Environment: real
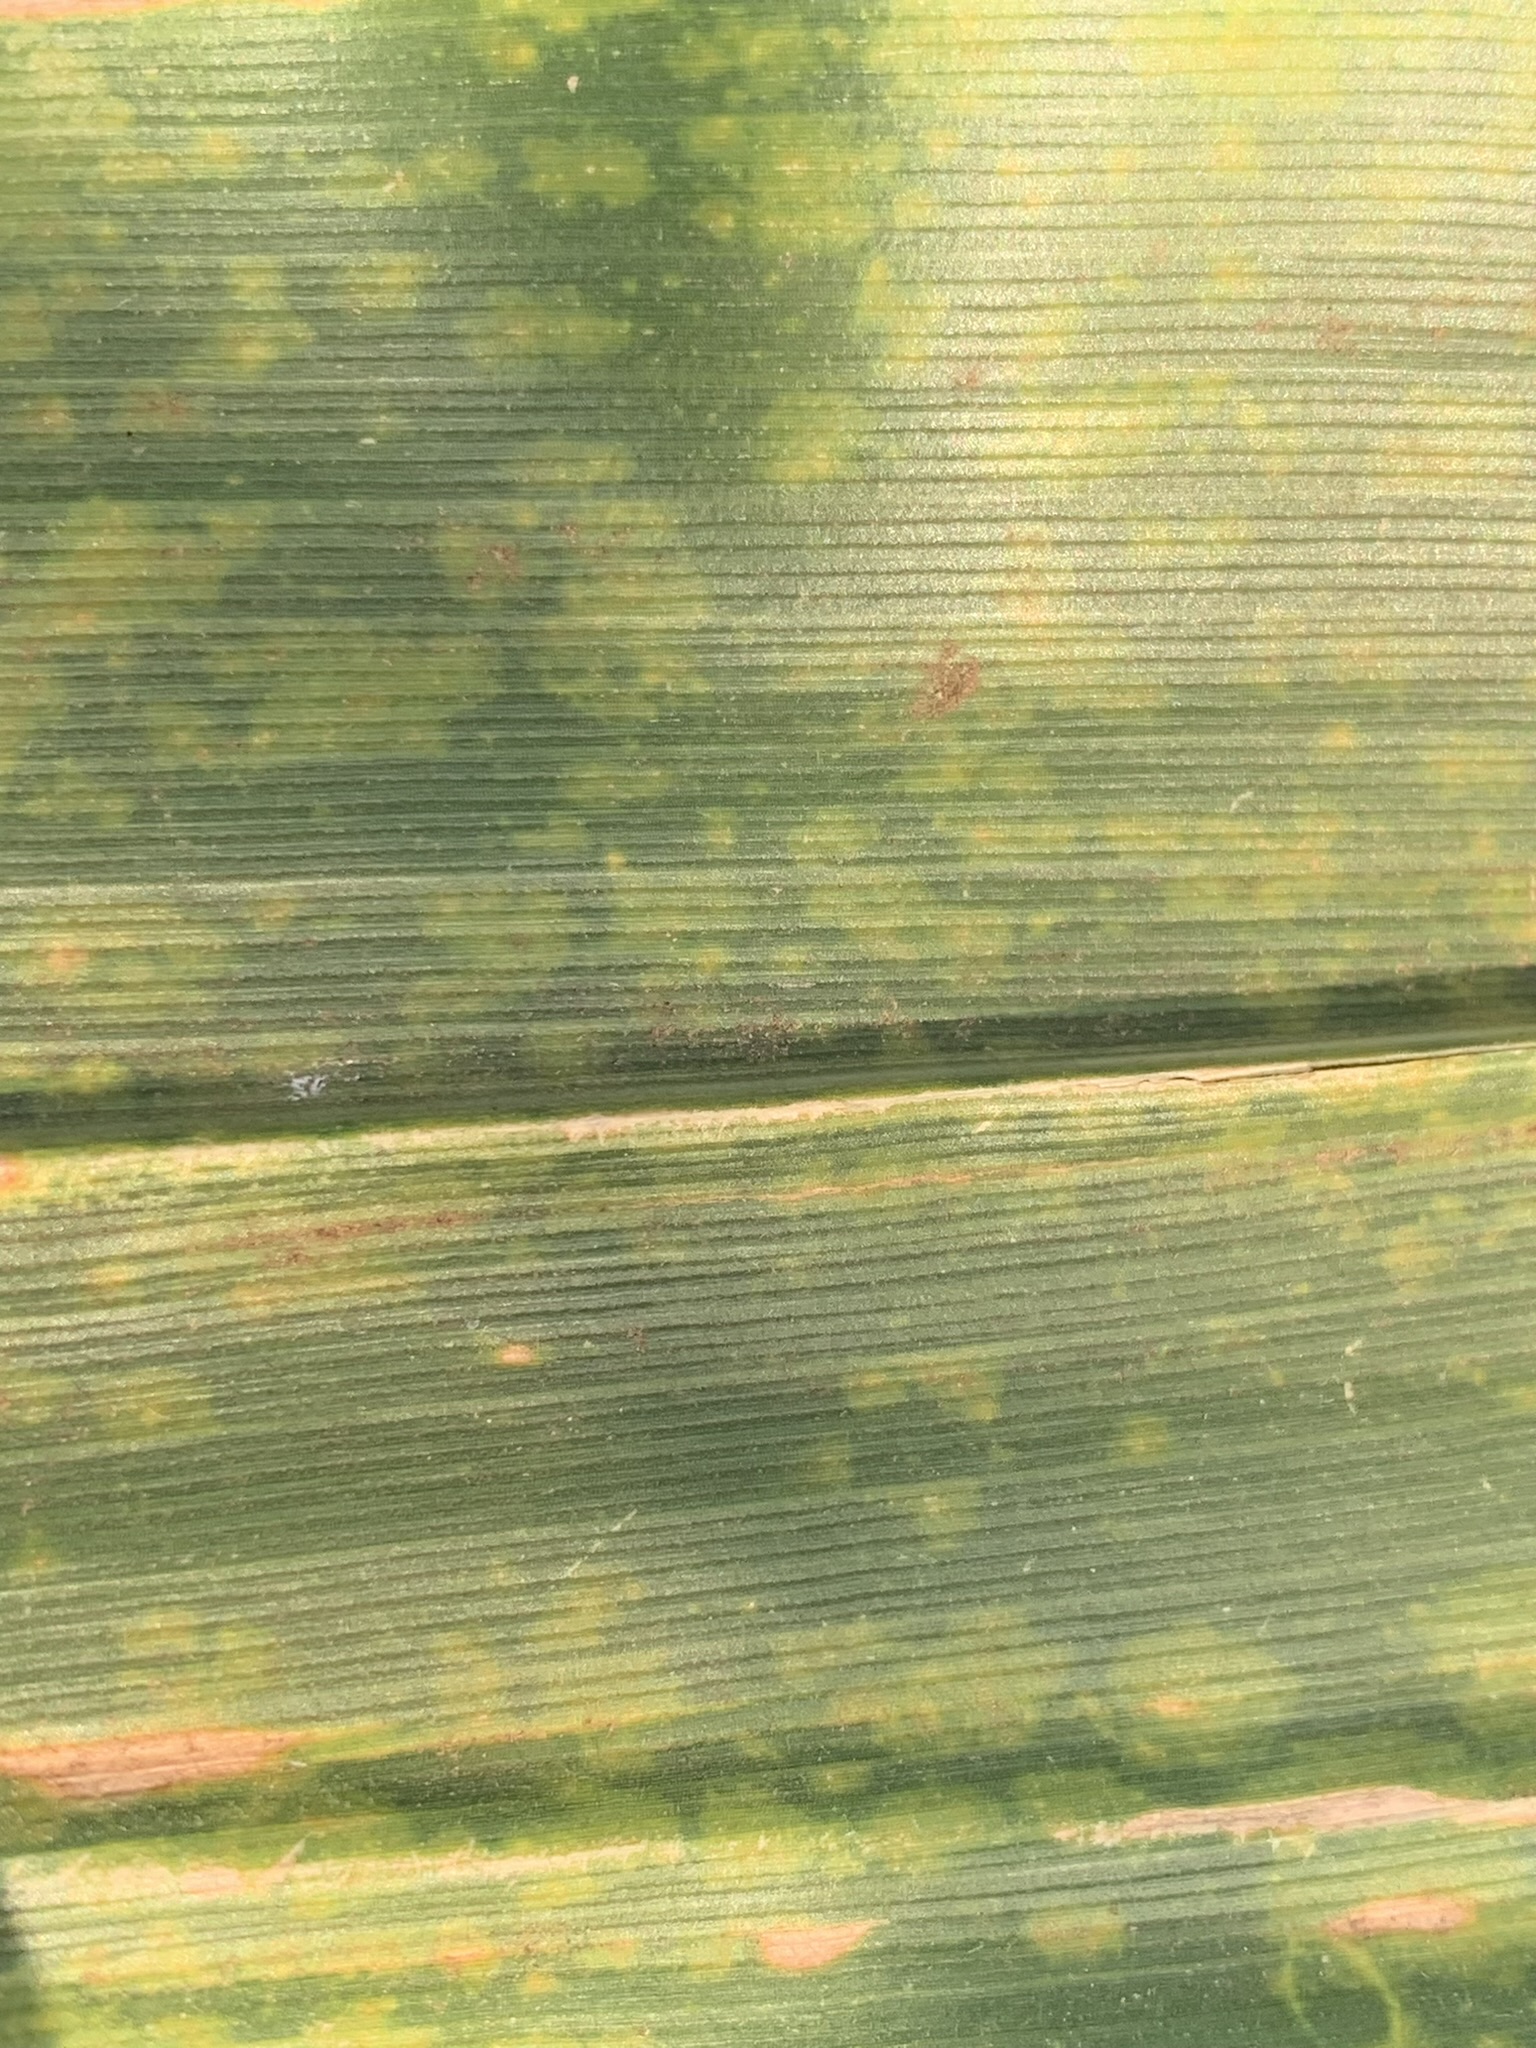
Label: lethal_necrosis